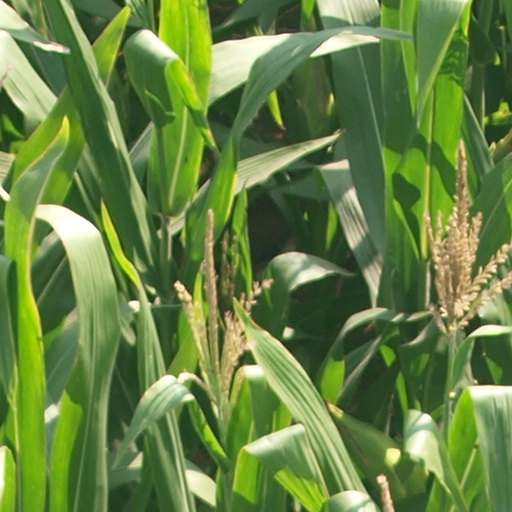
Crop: maize; corn